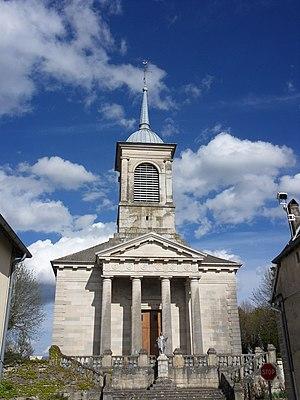
Église de Valay (Haute-Saône).
Valay est une commune française située dans le département de la Haute-Saône, en région Bourgogne-Franche-Comté.